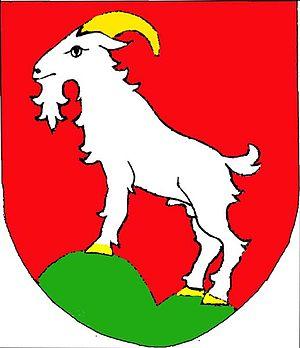
Velké Karlovice est une commune du district de Vsetín, dans la région de Zlín, en Tchéquie. Sa population s'élevait à 2 409 habitants en 2018.